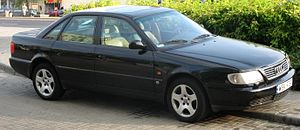
Audi 100 C4 / Afløsning af Audi 100
Audi A6
Audi 100 C4 var en øvre mellemklassebil, som mellem slutningen af 1990 og midten af 1994 blev bygget af Audi som fjerde og sidste generation af Audi 100.